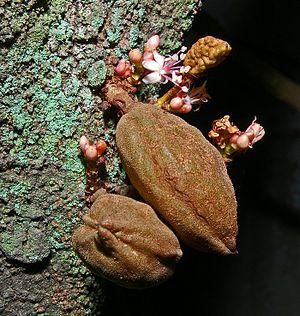
Le Nam-nam ou Cynometra cauliflora est une espèce d'arbre tropical de famille des Caesalpiniaceae, ou des Fabaceae selon la classification phylogénétique.